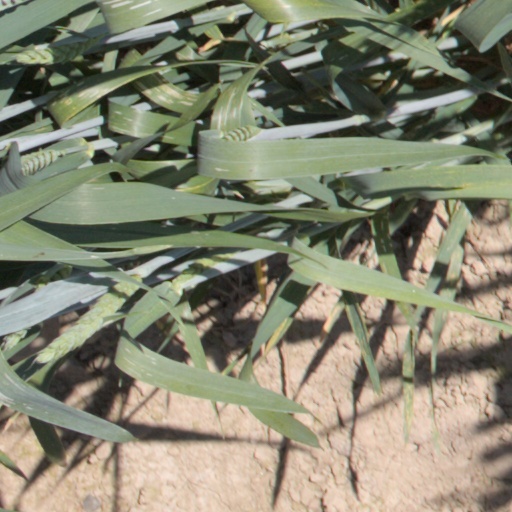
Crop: wheat